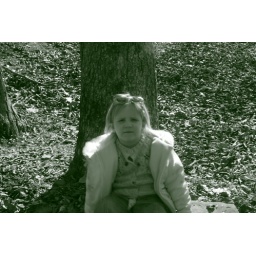
She sat down by a tree near the lake. I used a green filter with sepia.